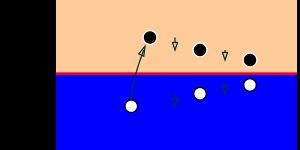
On dit de la matière qu'elle est dégénérée lorsque sa densité est suffisamment élevée pour que le principe d'exclusion de Pauli intervienne à l'échelle macroscopique, ce qui a pour conséquence de modifier la relation qui lie normalement la pression et le volume d'un gaz avec sa température.